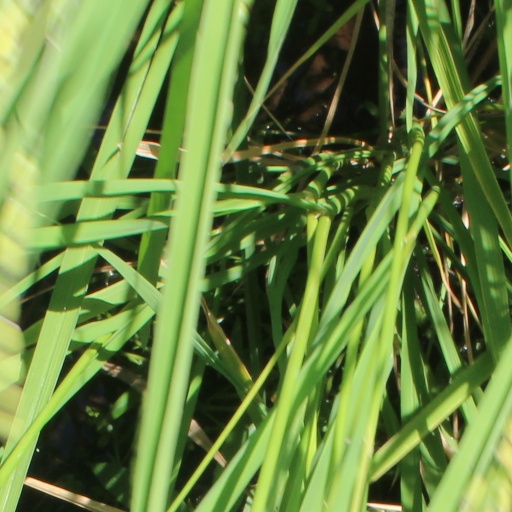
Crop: rice